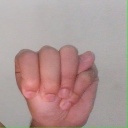
अक्षर: म